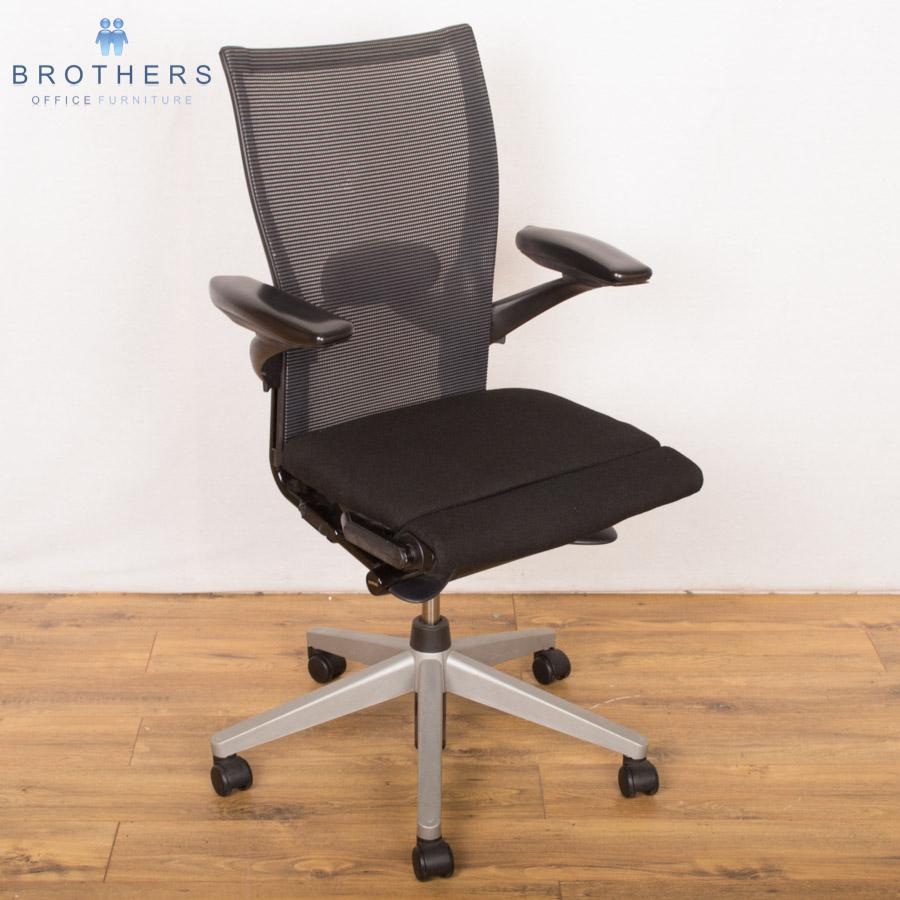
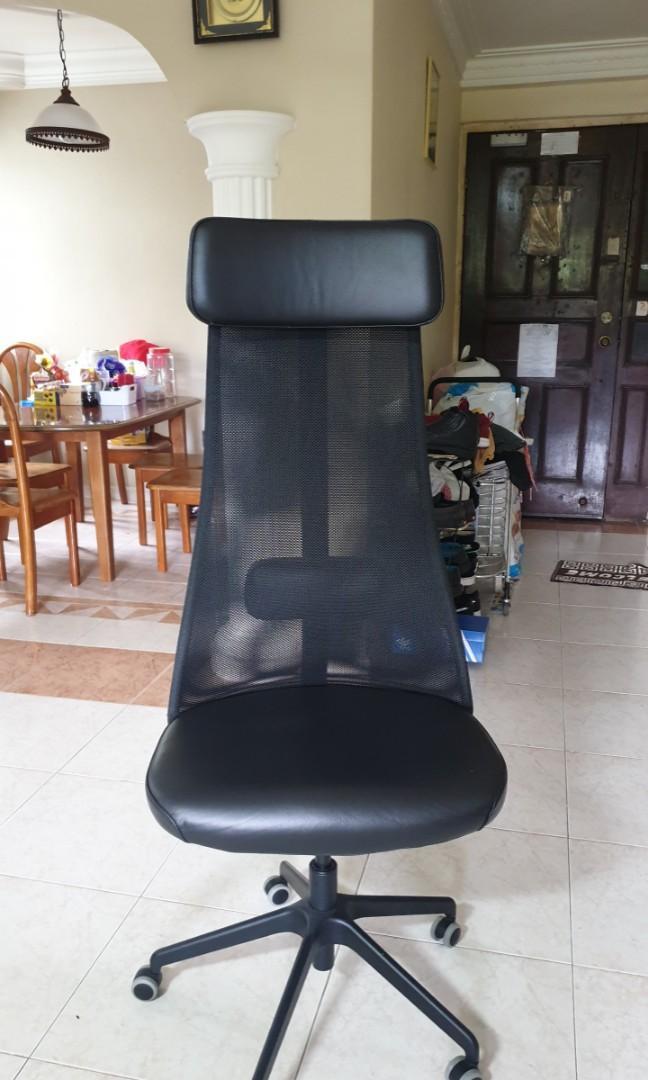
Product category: items_chair
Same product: no